Dale Earnhardt Jr.

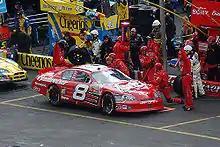
Earnhardt in the pits at the spring 2006 Bristol race

In 2004, Earnhardt won the Daytona 500, six years to the day after his father won his only title in the Great American Race (and 3 years after his father was killed in the 2001 race). Earnhardt came very close to sweeping Speedweeks, as in addition to the Daytona 500, he also won his Gatorade Duel and the Busch Series race. However, he finished 2nd in the Budweiser Shootout to Dale Jarrett.